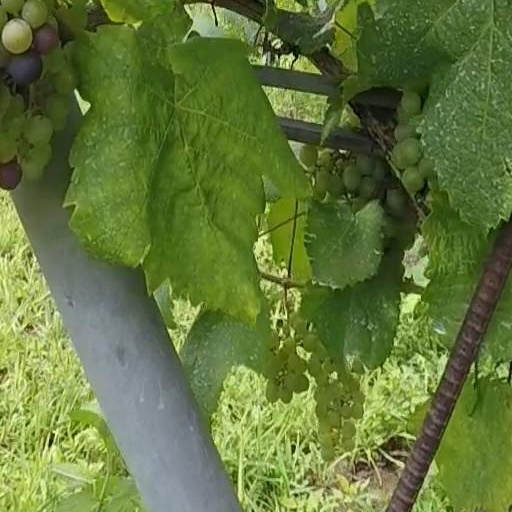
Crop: grape